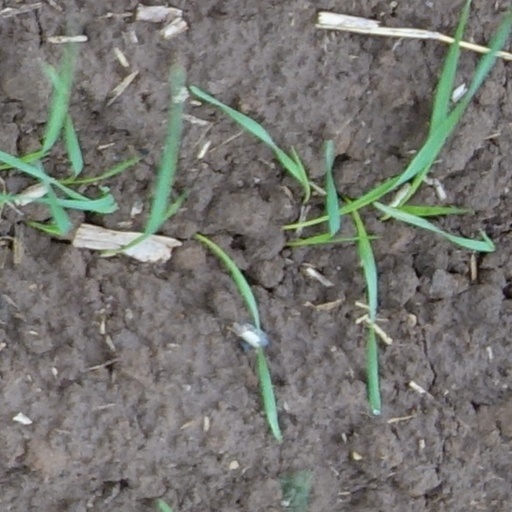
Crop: wheat